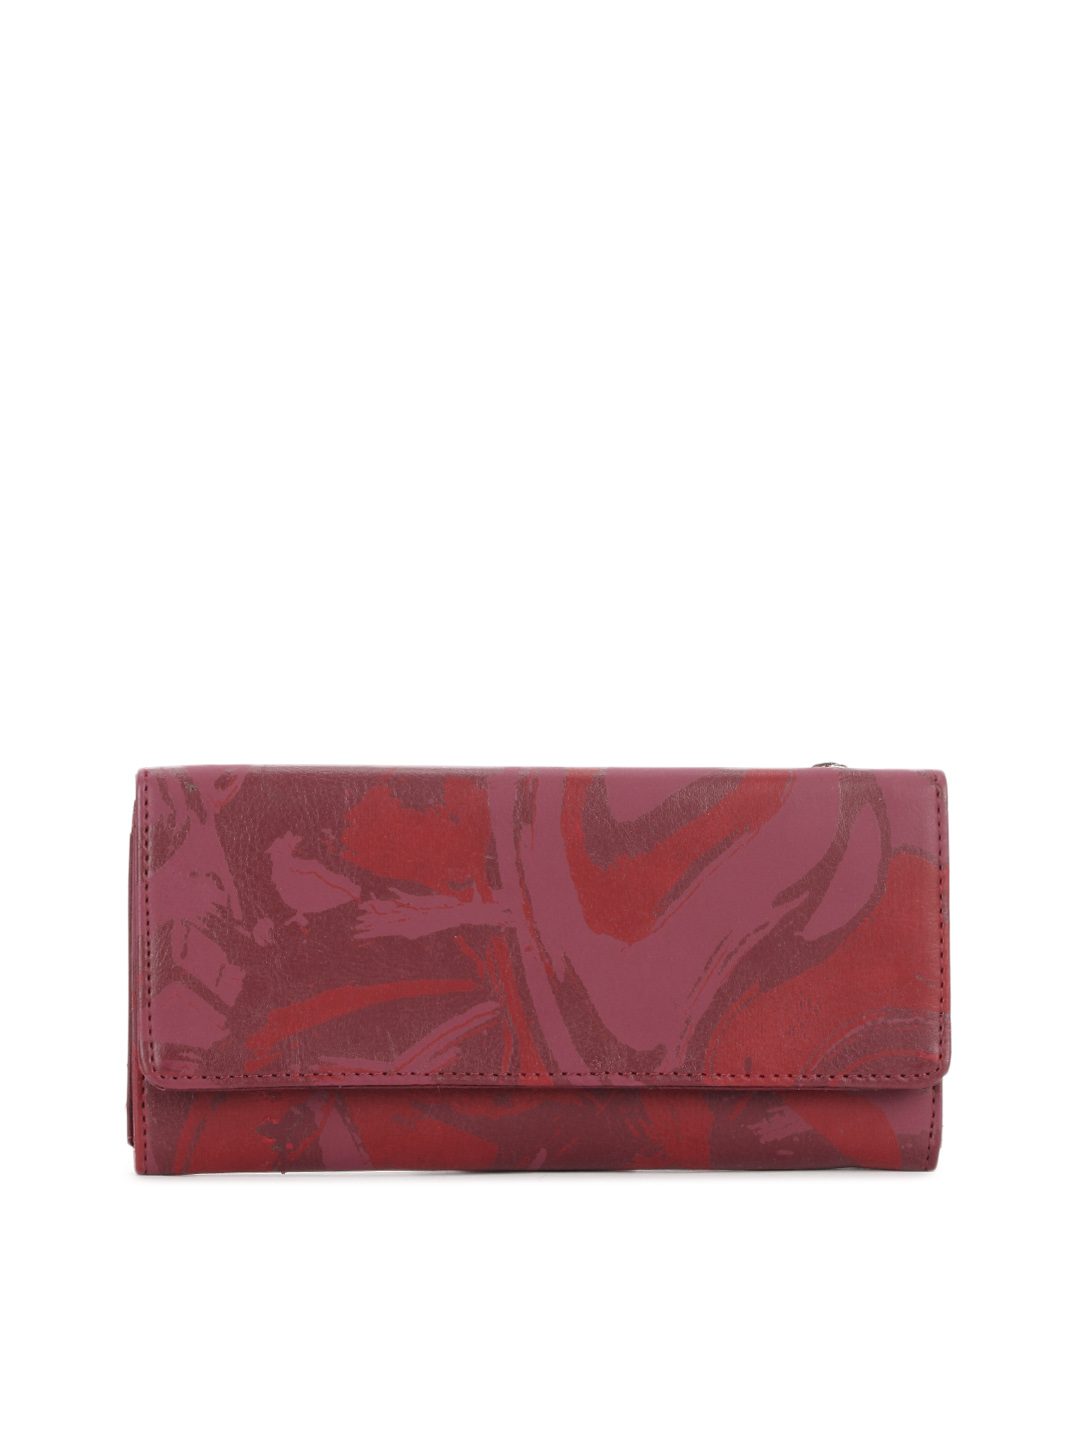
Baggit Women Damroo Rosy Red Wallet
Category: Accessories / Wallets / Wallets
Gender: Women
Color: Red
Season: Summer 2012
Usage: Casual